Cerent Corporation

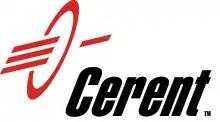
Cerent Corporation logo

Cerent Corporation was an optical equipment maker based in Petaluma, California. It was founded in 1997 as Fiberlane Communications with funding from Kleiner Perkins Caufield & Byers and Vinod Khosla as the managing VC. The company was founded with three divisions: Systems in Petaluma, Chip Design in Mountain View, California and Network Management Systems in Burnaby, British Columbia. In early 1998 the company split into two companies with the Petaluma branch becoming Cerent and the Burnaby and Mountain View branches becoming Siara Systems (Acquired by Redback Networks in 1999).